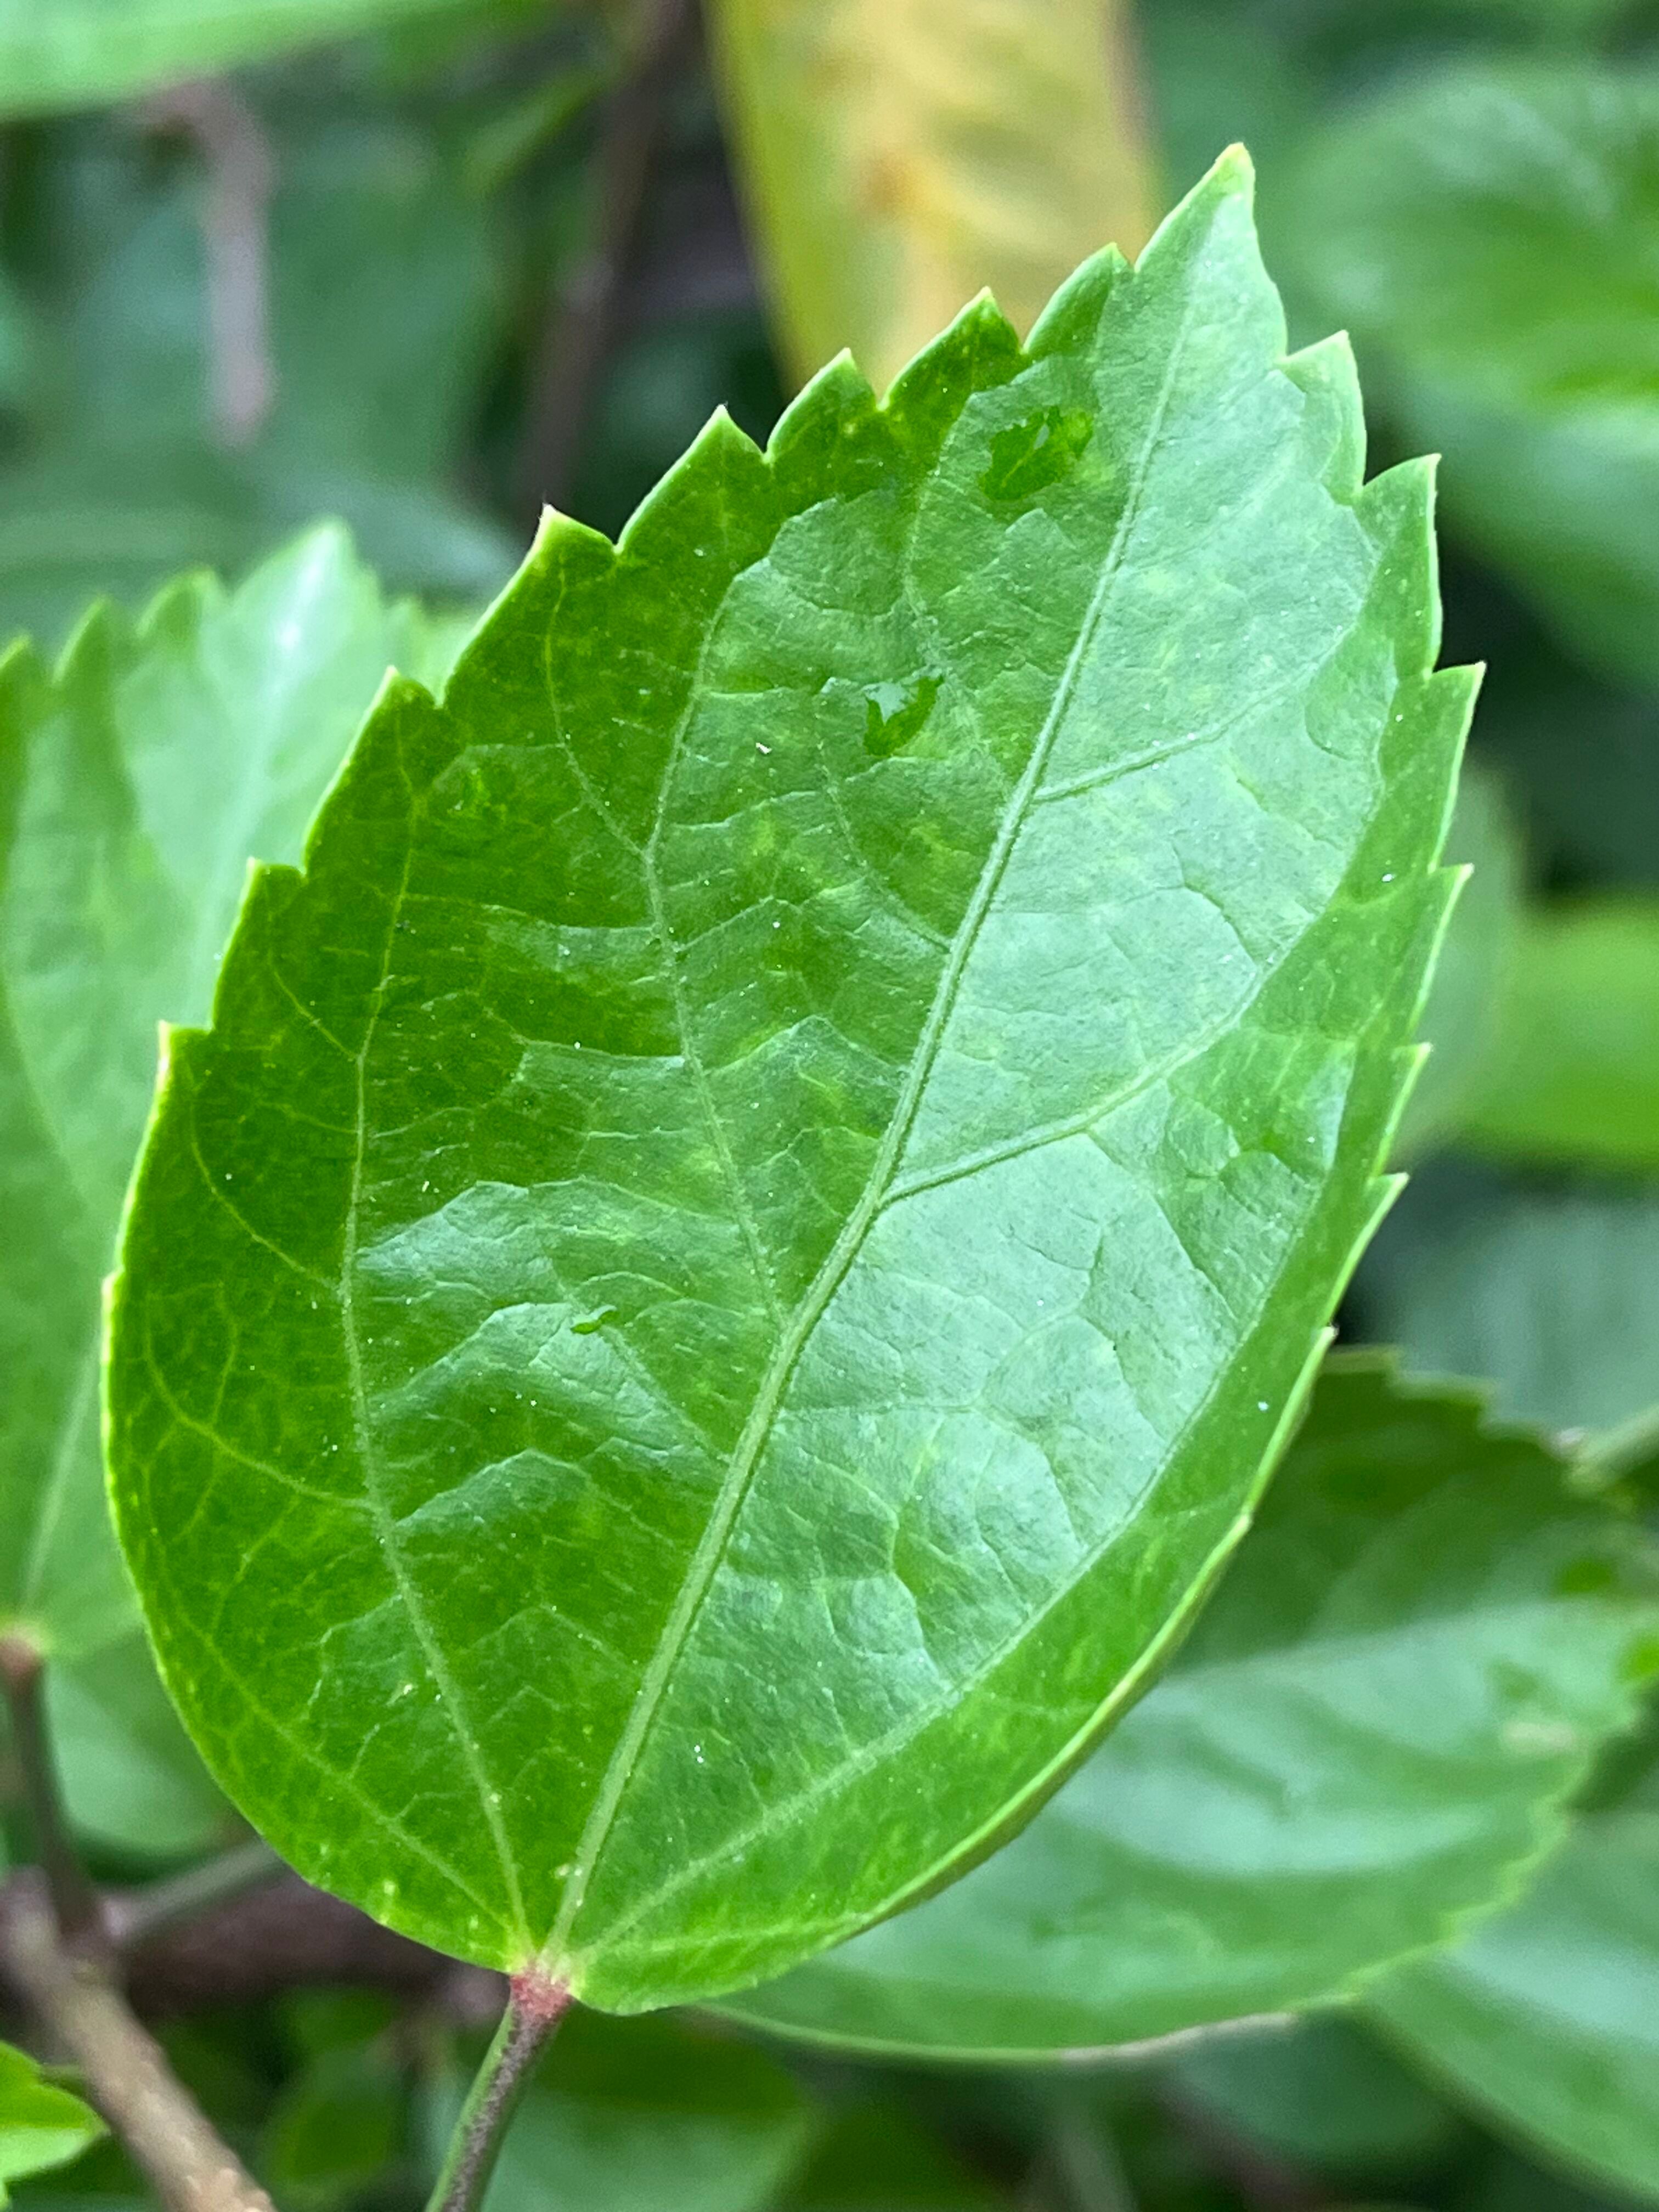
Plant species: hibiscus-rosa-sinensis